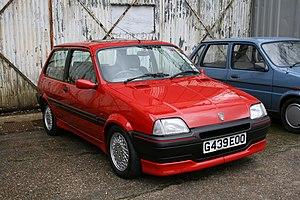
La Rover 100 est une automobile de classe citadine fabriquée par l'ancien constructeur anglais Rover de 1990 à 1998 à Longbridge près de Birmingham. Elle était destinée à succéder l'Austin Metro des années 1980.